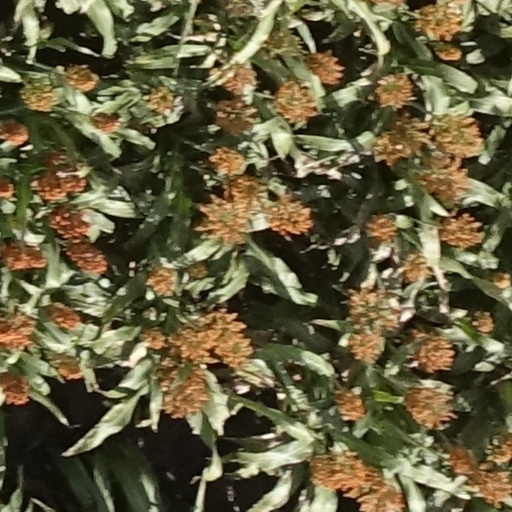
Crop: sorghum